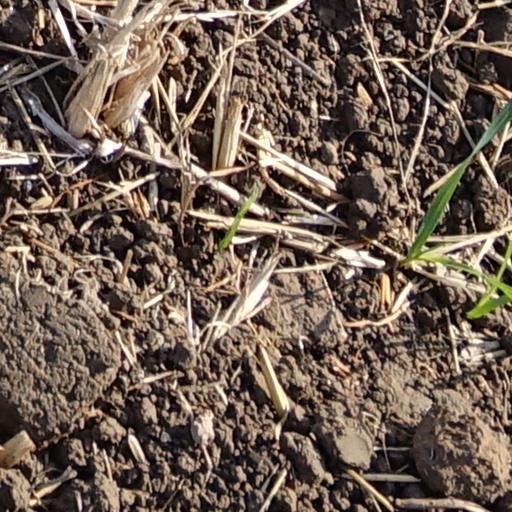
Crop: wheat